Hydrothermal vent

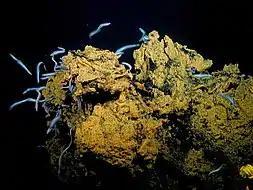
Swarms of small synaphobranchid eels, "Dysommina rugosa", live in the crevices on the summit of Nafanua. Scientists dubbed this site "Eel City".

Siboglinid tube worms, which may grow to over tall in the largest species, often form an important part of the community around a hydrothermal vent. They have no mouth or digestive tract, and like parasitic worms, absorb nutrients produced by the bacteria in their tissues. About 285 billion bacteria are found per ounce of tubeworm tissue. Tubeworms have red plumes which contain hemoglobin. Hemoglobin combines with hydrogen sulfide and transfers it to the bacteria living inside the worm. In return, the bacteria nourish the worm with carbon compounds. Two of the species that inhabit a hydrothermal vent are "Tevnia jerichonana", and "Riftia pachyptila". One discovered community, dubbed "Eel City", consists predominantly of the eel "Dysommina rugosa". Though eels are not uncommon, invertebrates typically dominate hydrothermal vents. Eel City is located near Nafanua volcanic cone, American Samoa.